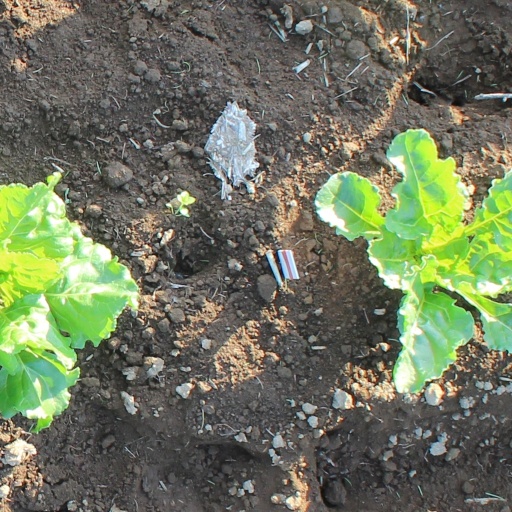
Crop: sugar beet